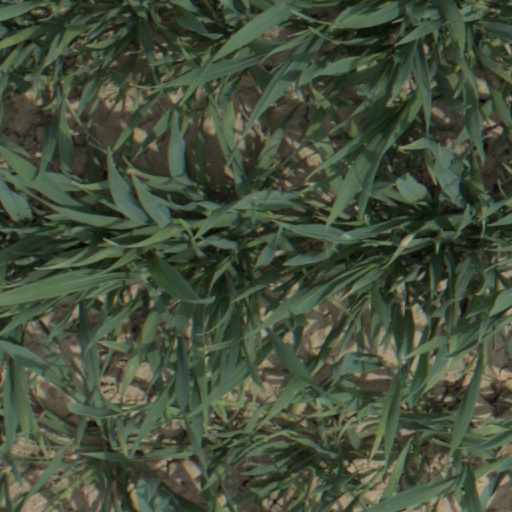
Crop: wheat